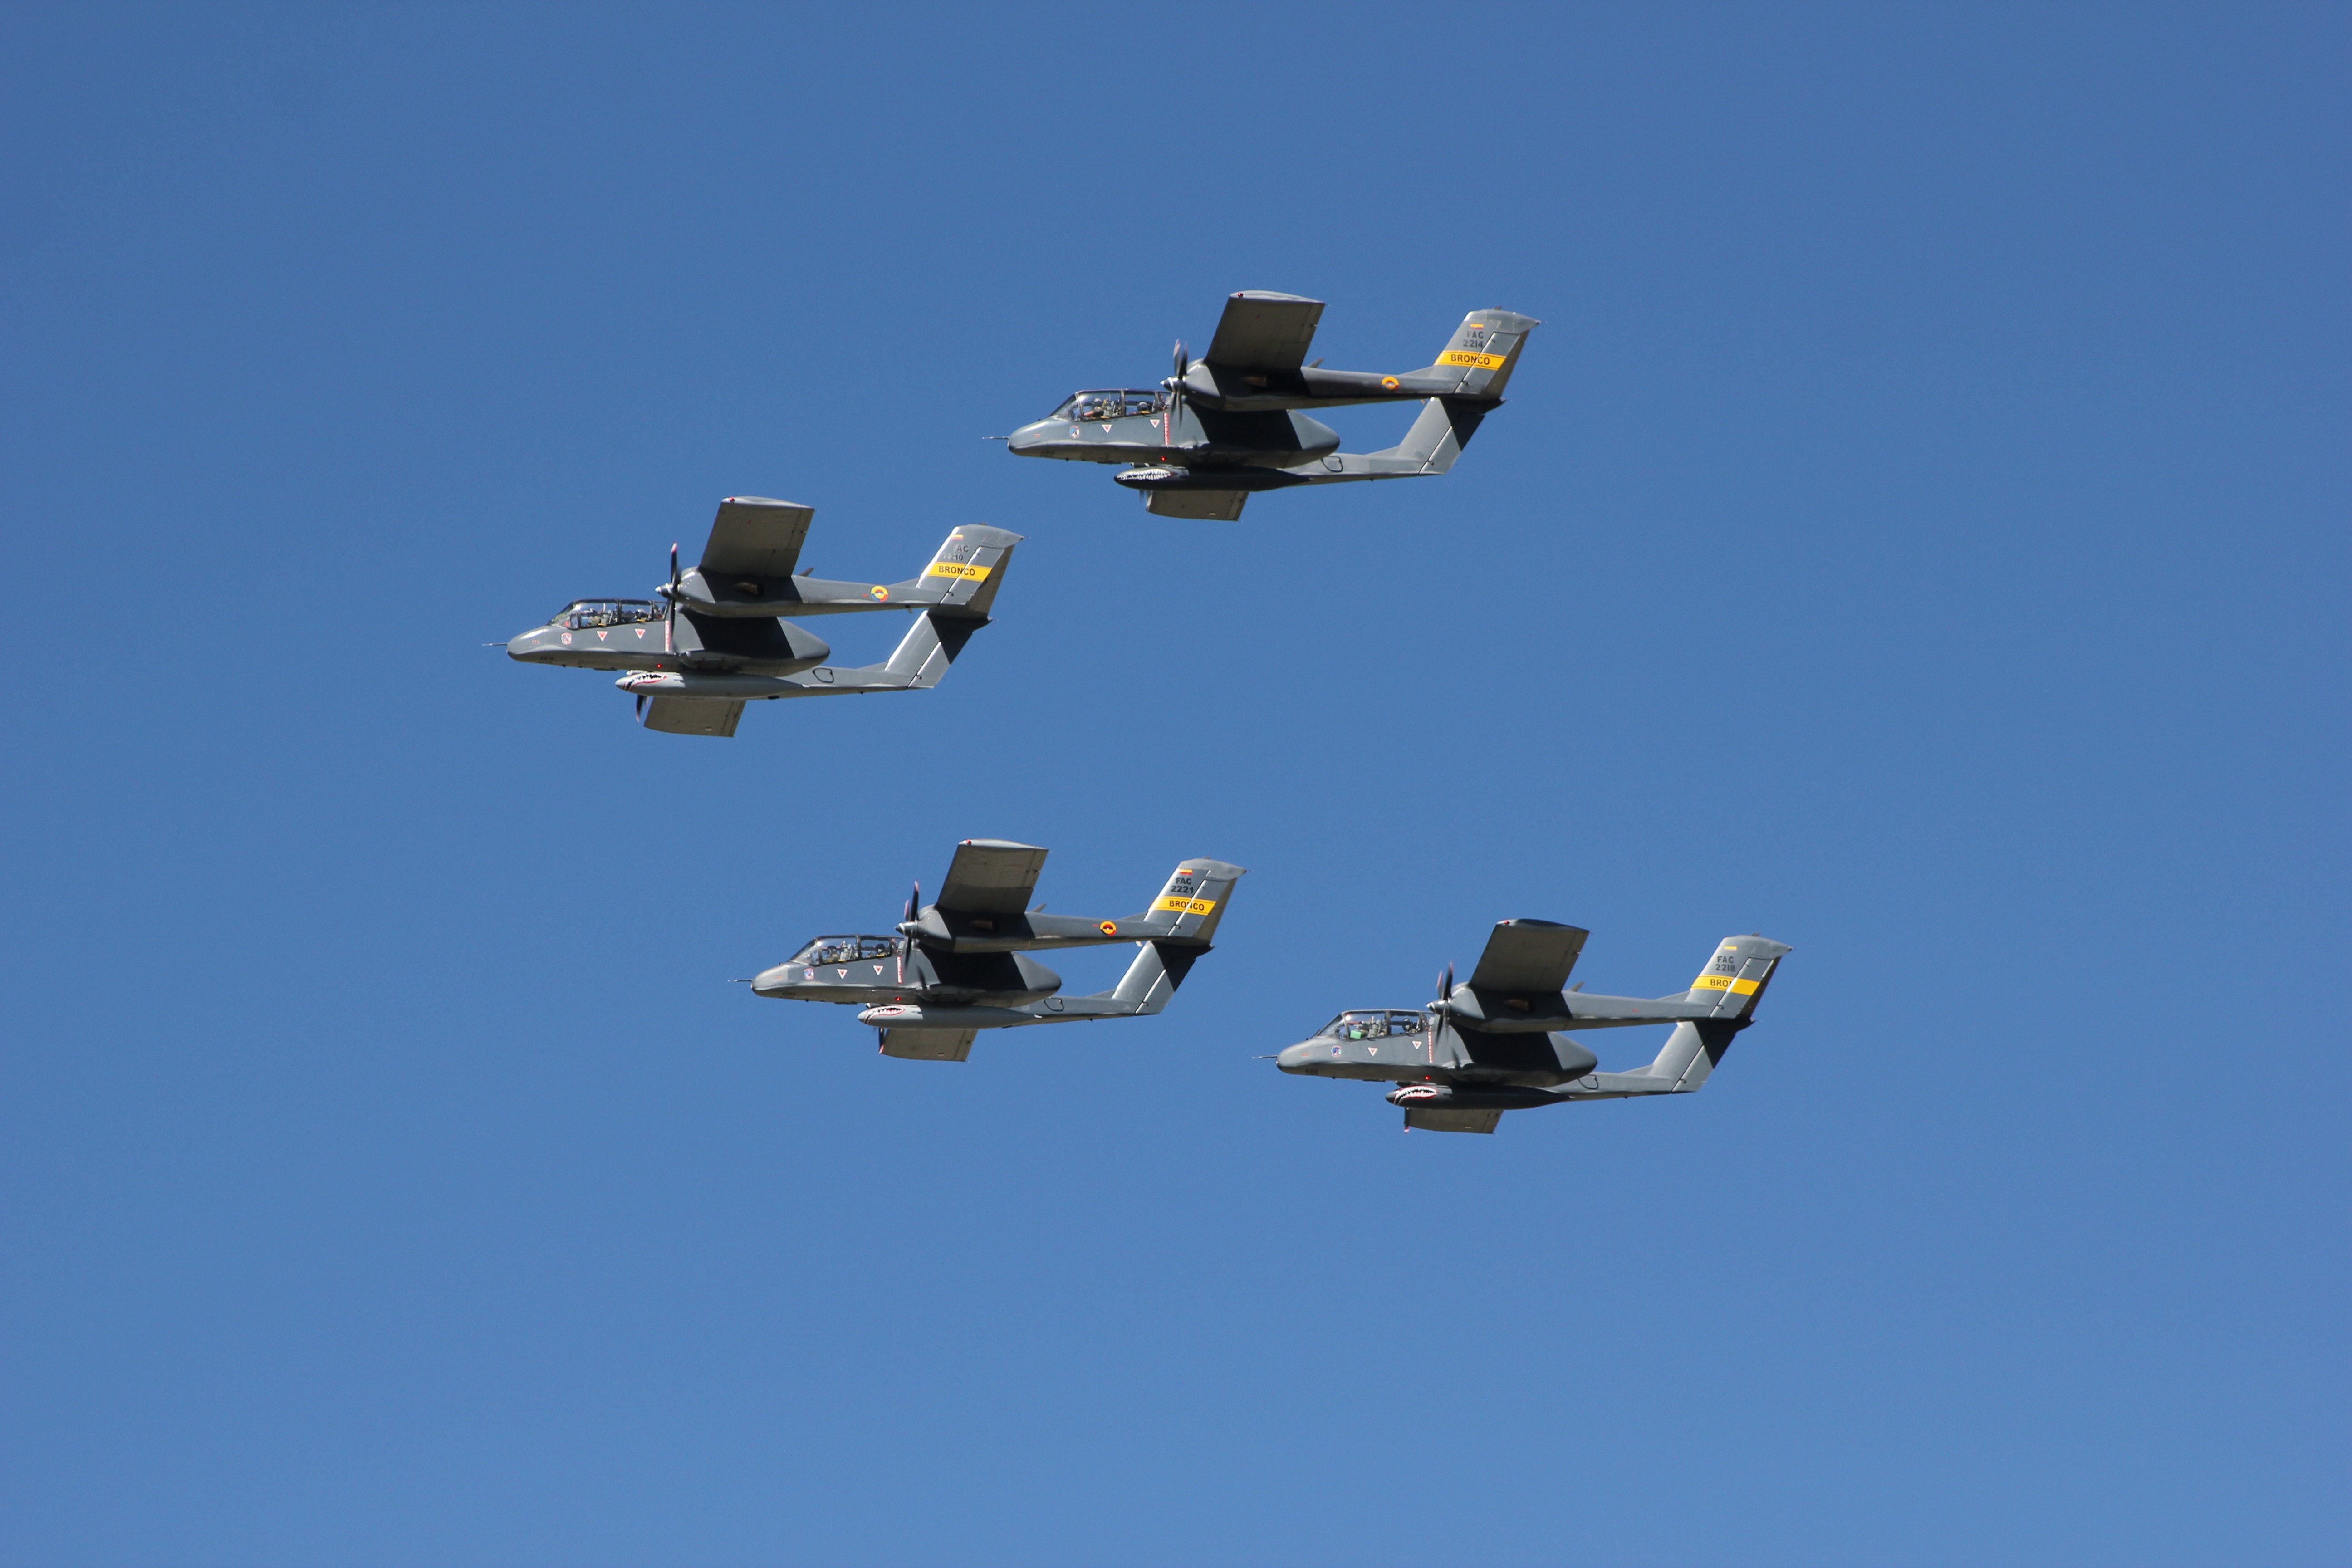
wing, sky, fly, airplane, plane, aircraft, military, army, vehicle, airline, aviation, flight, training, war, combat, air show, air force, aerobatics, combat aircraft, fighter aircraft, military aircraft, air travel, atmosphere of earth